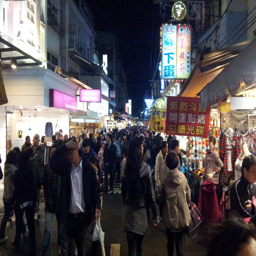
the crowded passages through tourist attraction .